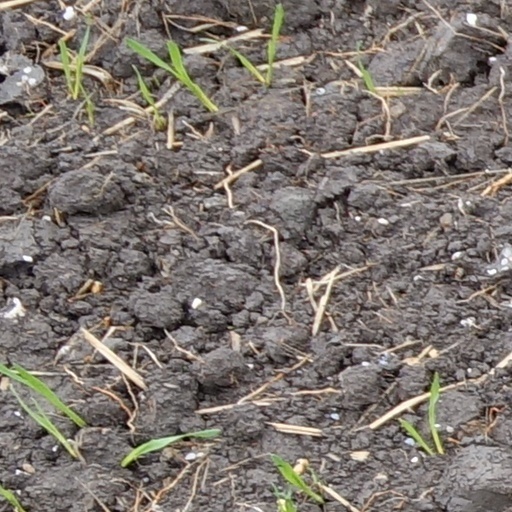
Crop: wheat